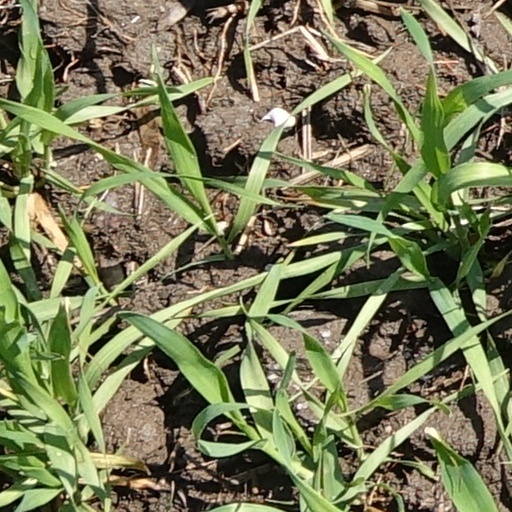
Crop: wheat